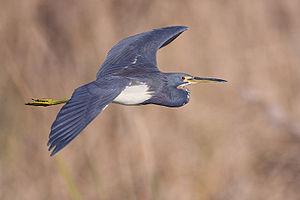
Cette liste des espèces d'oiseaux au Québec recense les taxons de ce groupe observés dans cette province du Canada. Elle provient de l'American Ornithologist Union en date du mois de janvier 2019. Elle comprend 470 espèces dont :
Cette liste des oiseaux au Canada provient de Bird Checklists of the World en date du mois de juillet 2018.
L'Aigrette tricolore est une espèce d'échassiers de la famille des Ardeidae.